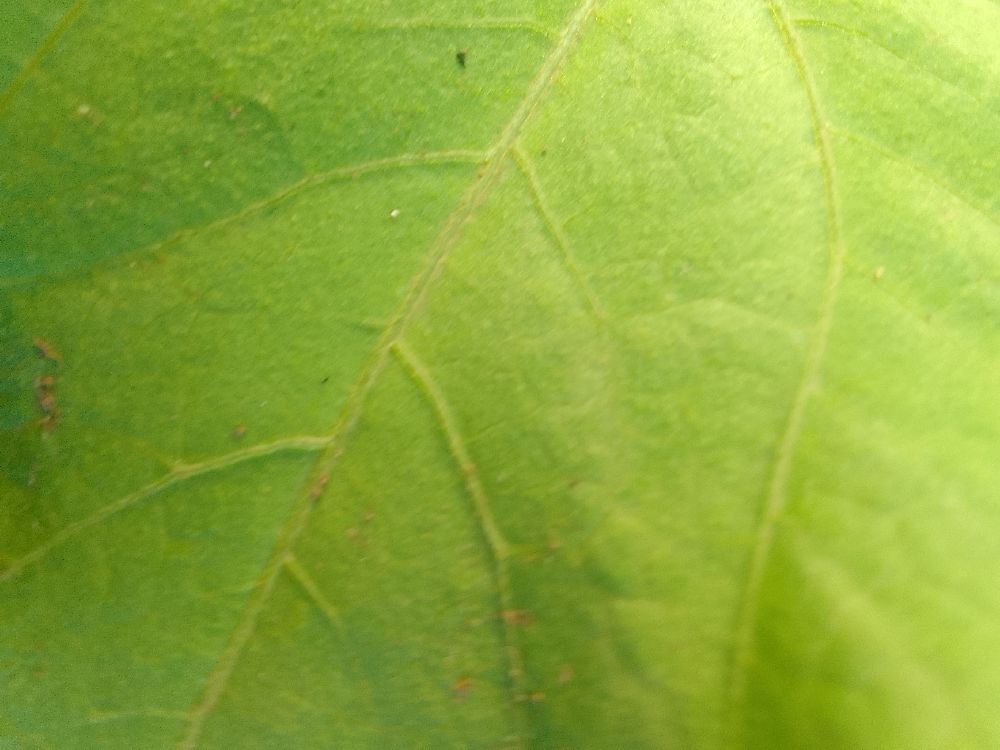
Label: healthy